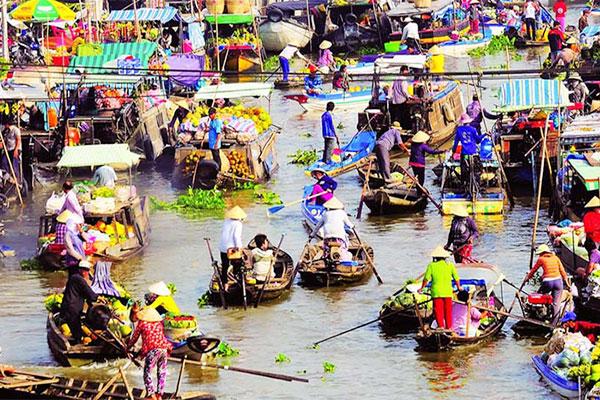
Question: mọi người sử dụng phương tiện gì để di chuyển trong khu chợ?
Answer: mọi nguòi sử dụng ghe để di chuyển